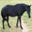
Label: horse